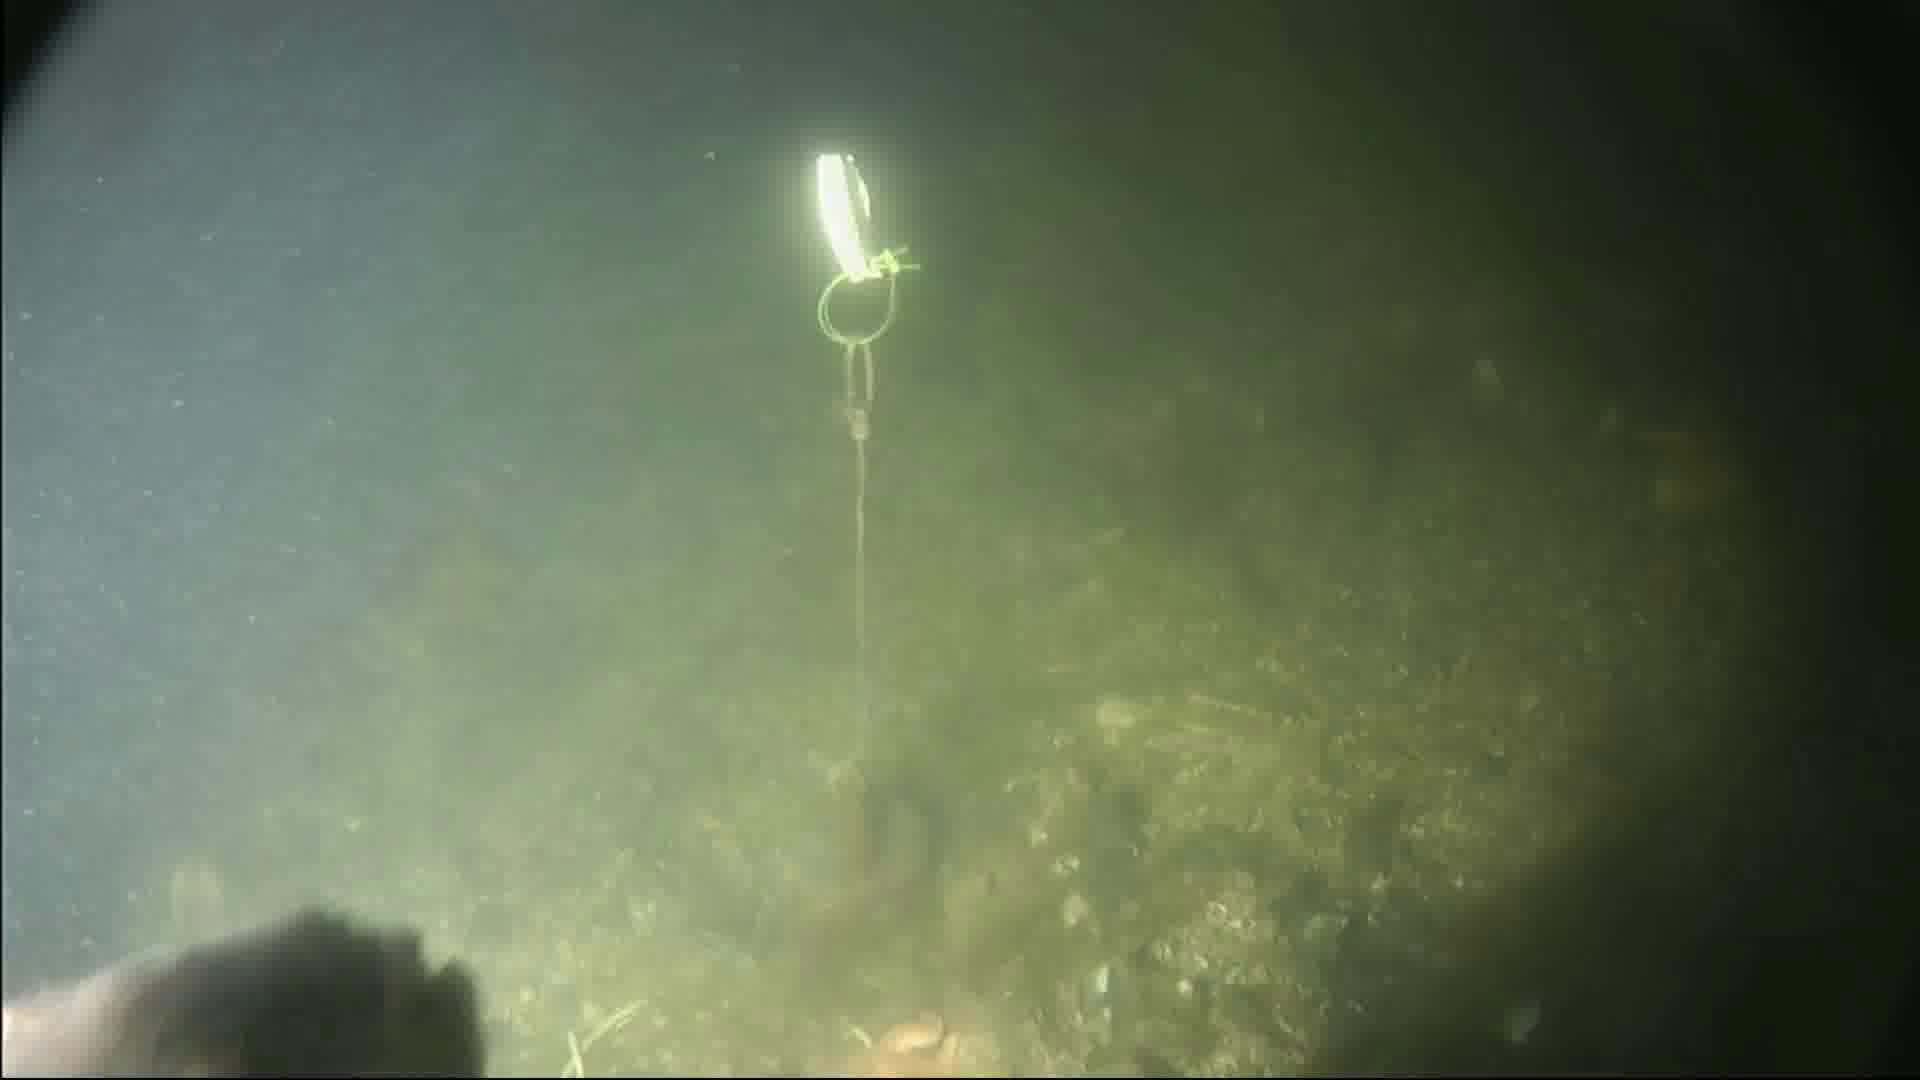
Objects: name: fish
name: starfish
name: crab